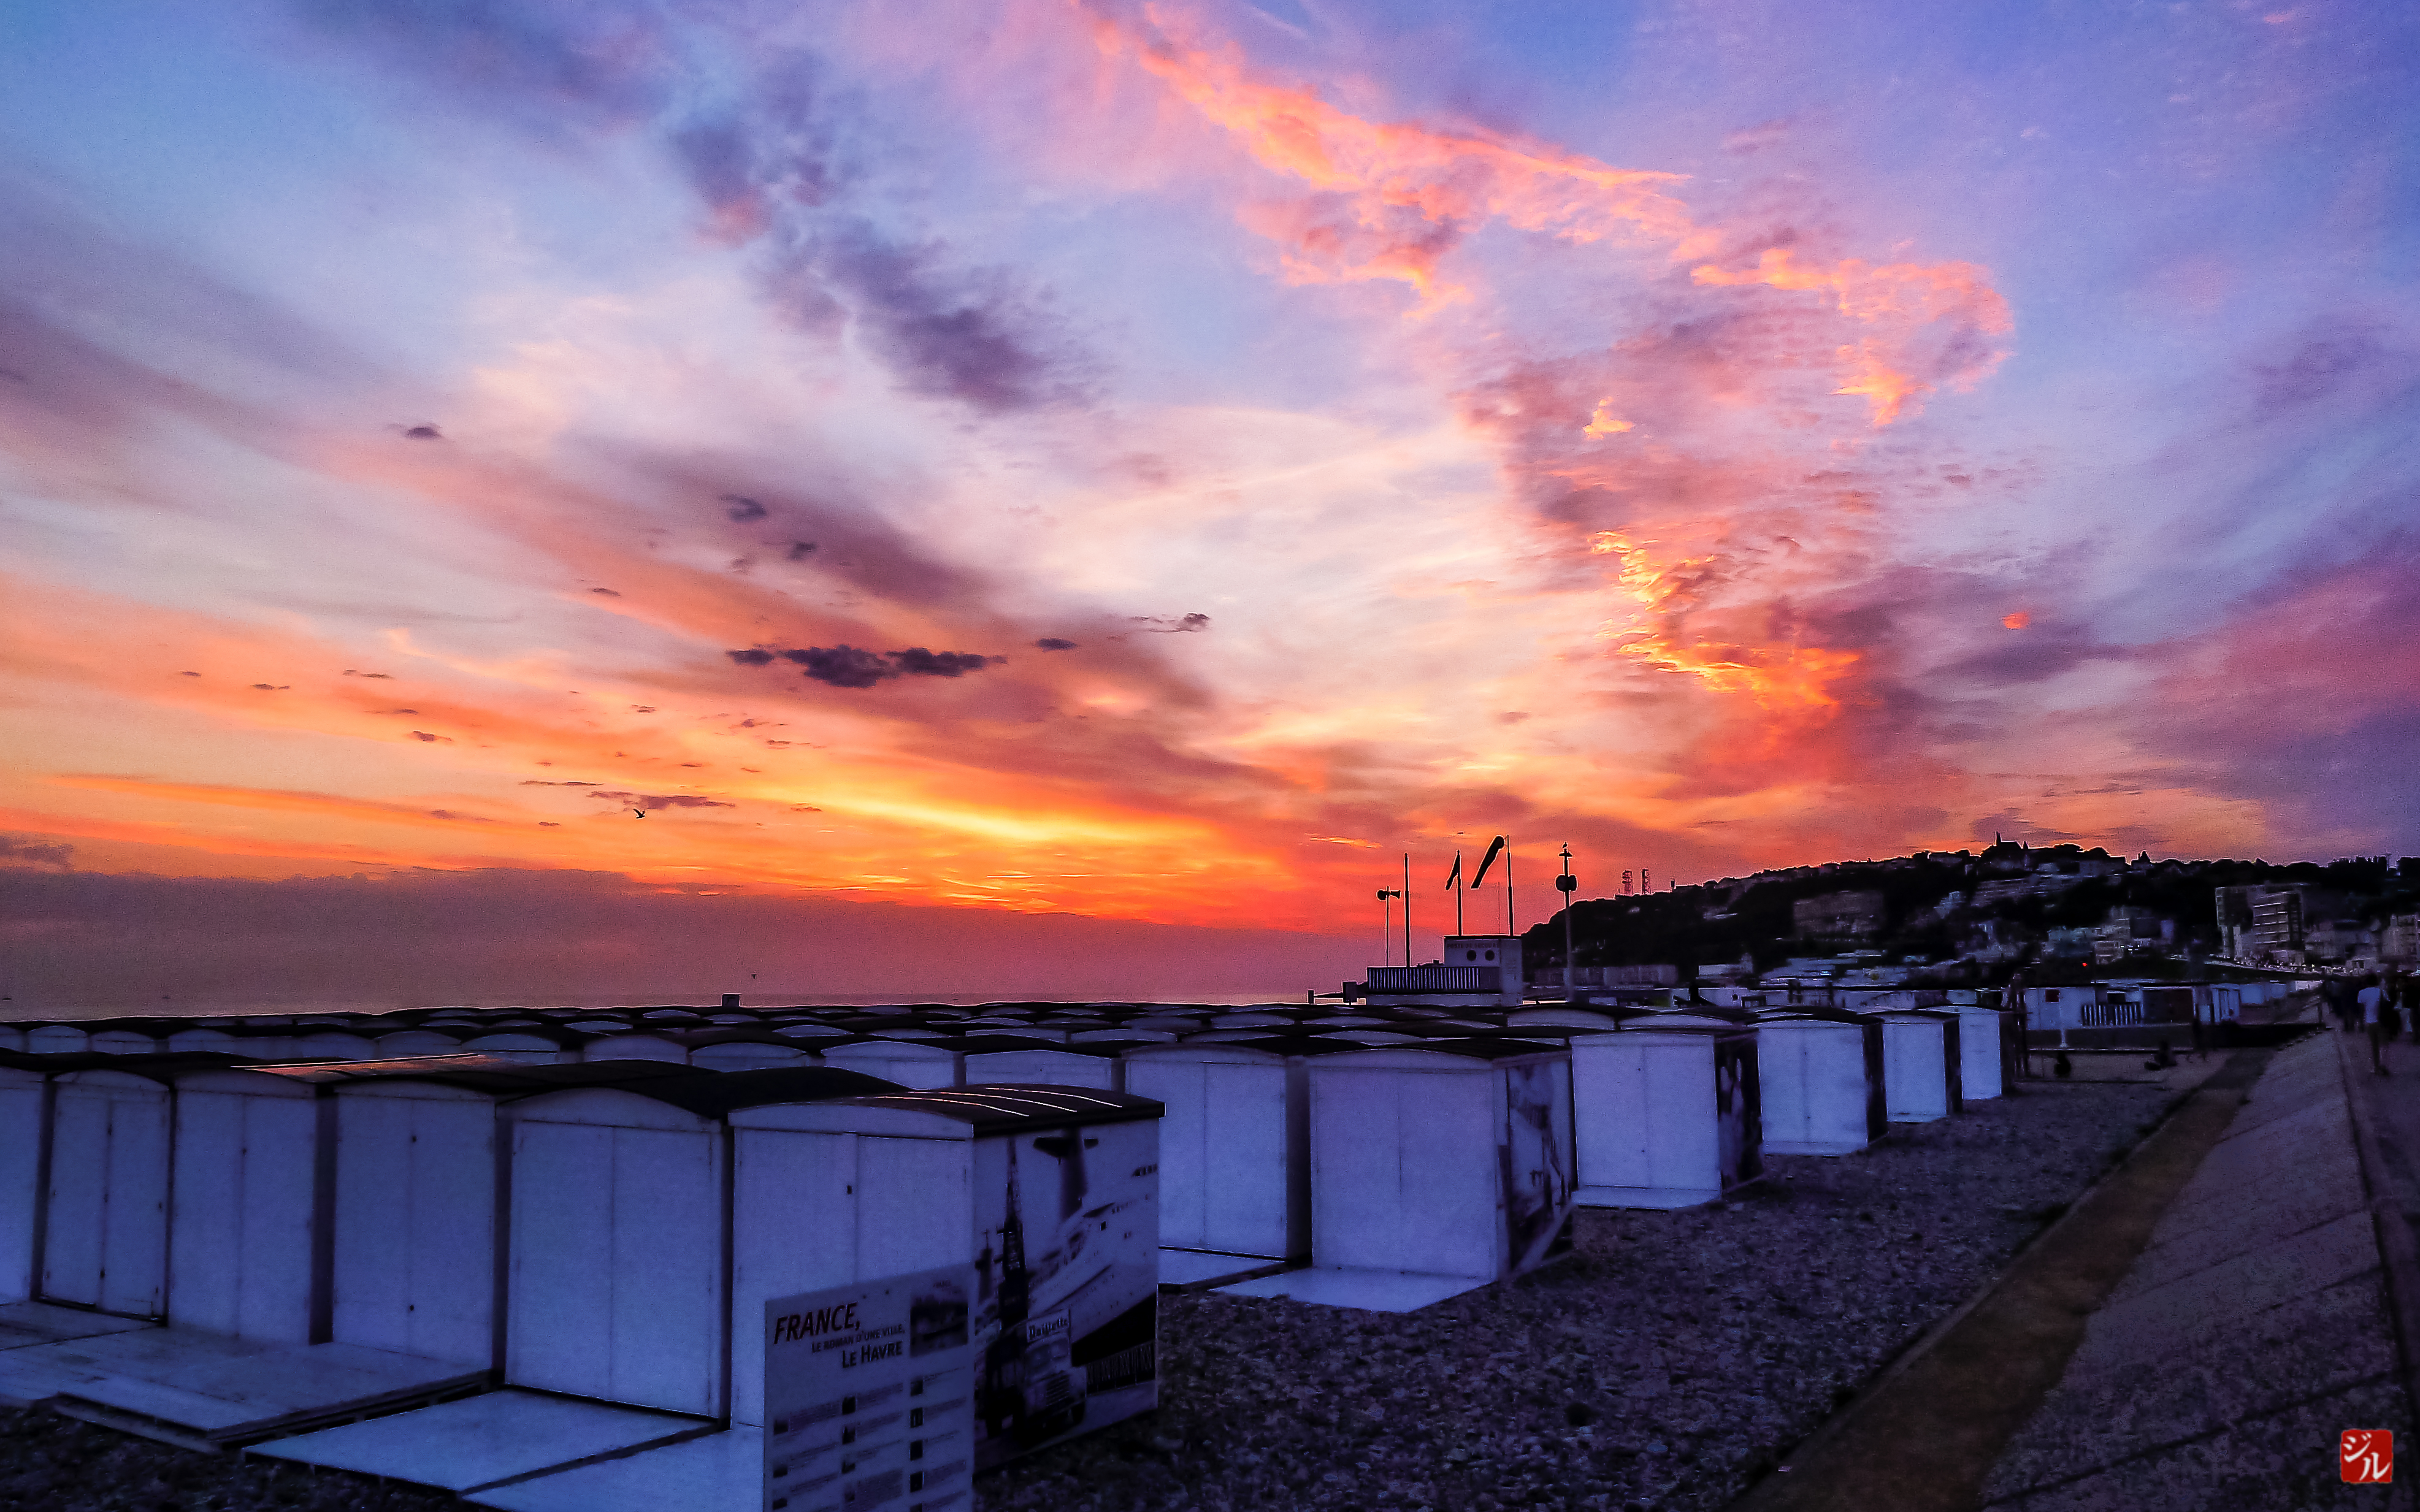
sea, horizon, cloud, sky, sunrise, sunset, sunlight, morning, dawn, atmosphere, dusk, evening, plage, ciel, coucherdesoleil, normandie, lehavre, perret, afterglow, red sky at morning